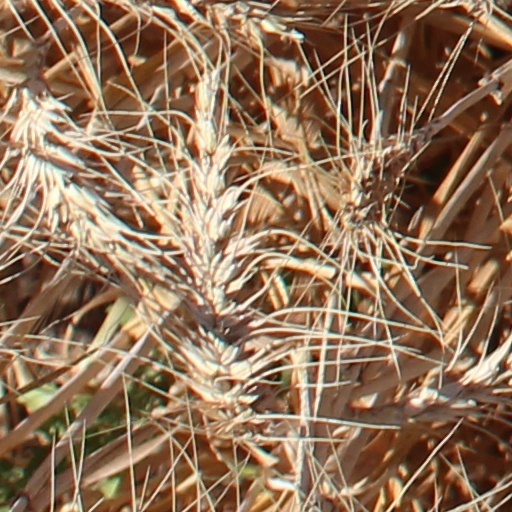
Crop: wheat